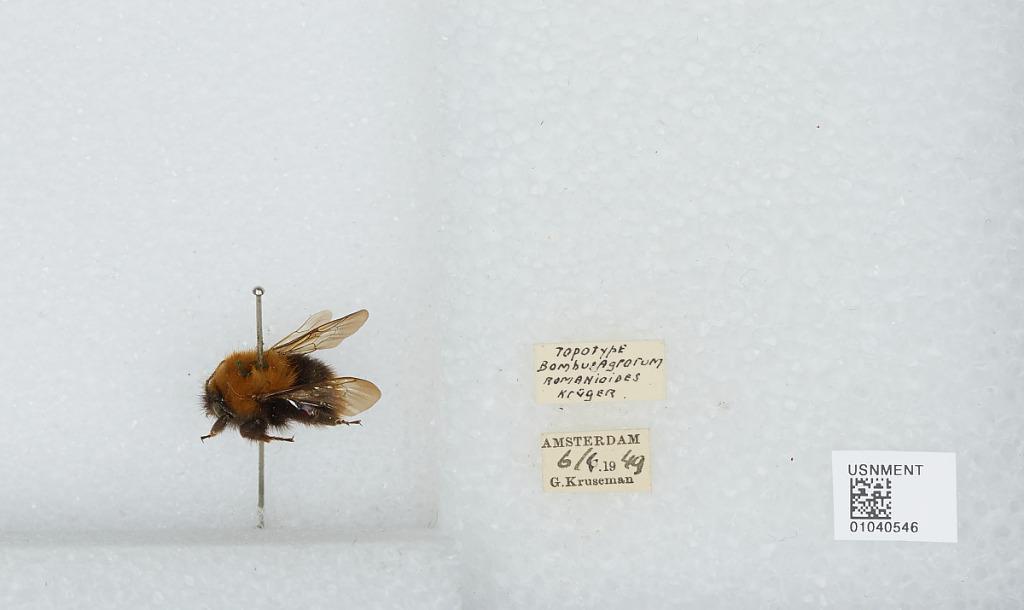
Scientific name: Bombus (Thoracobombus) pascuorum (Scopoli)
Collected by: G. Kruseman
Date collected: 1949-6-9
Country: Netherlands
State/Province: North Holland
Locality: Amsterdam
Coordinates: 52.3731, 4.89738